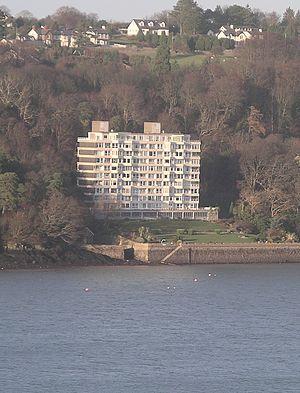
Le détroit du Menai est le nom attribué au bras de mer qui sépare l'île d'Anglesey du reste du pays de Galles, donc de la Grande-Bretagne.